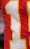
Number: 1